Promise

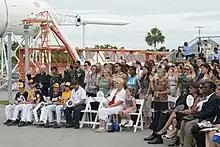
American immigrants seen swearing the Oath of Allegiance in 2010

A promise is a manifestation of intent to act or refrain from acting in a specified way at some point in the future. It's communicated by one party, to at least one additional party, to signify a commitment has been made. The person manifesting intent is the Promisor. The person to whom the manifestation is addressed is the Promisee.